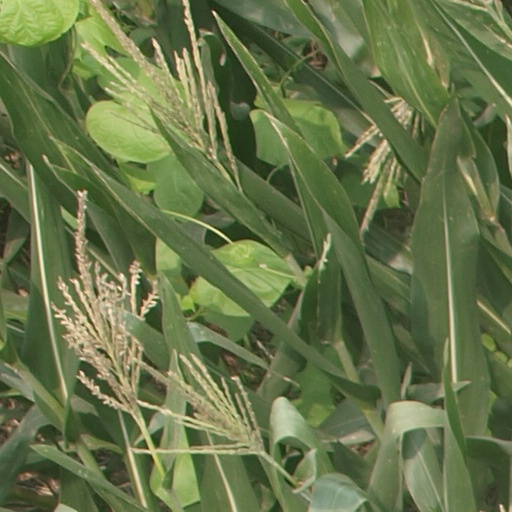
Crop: maize; corn